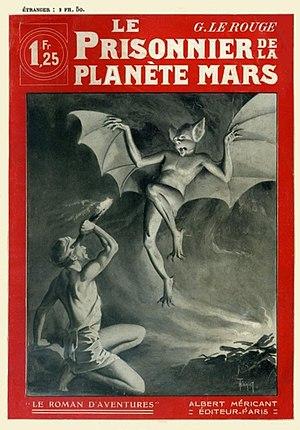
Couverture du roman de Gustave Le Rouge, Le Prisonnier de la planète Mars, Éditions Albert Méricant, collection «
Gustave Lerouge, dit Gustave Le Rouge, né à Valognes le 22 juillet 1867 et mort à Paris le 24 février 1938, est un écrivain et journaliste français.
Mars est le sujet de nombreuses fictions. Elle inspire depuis longtemps les auteurs de science-fiction.